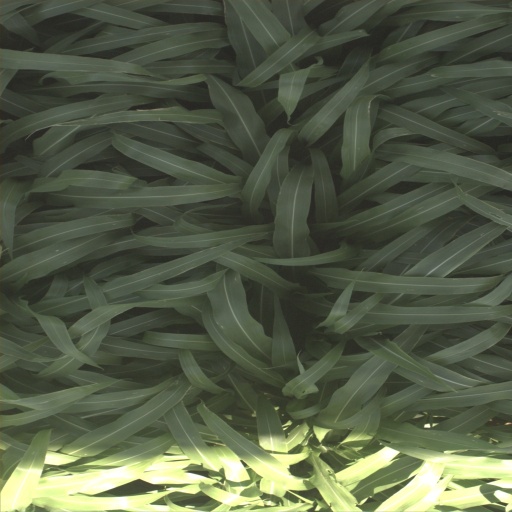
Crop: sorghum